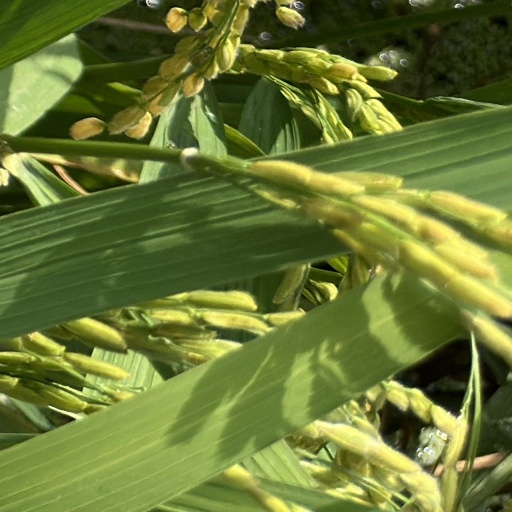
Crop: rice